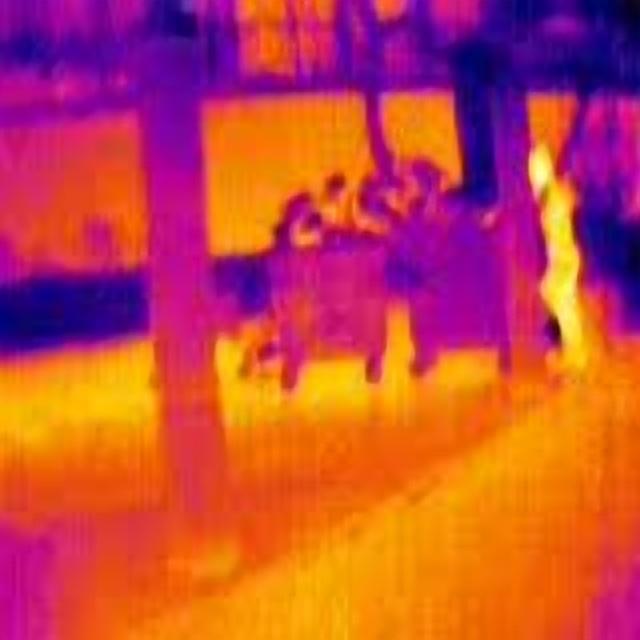
Detected objects:
label: person